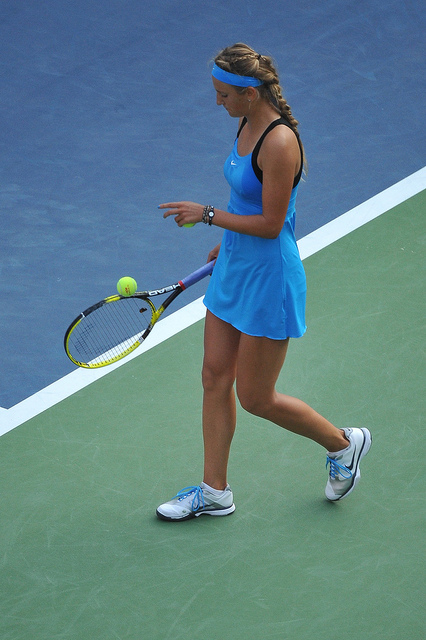
vận động viên tennis nữ đang cầm vợt đứng ngoài biên giao bóng